Iris spuria

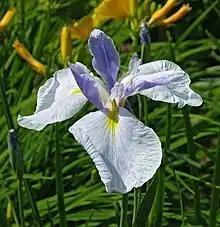
"Iris spuria" Cultivar 'April's Birthday'

Due to the wide range of species, (with various tolerances for heat, salt or cold resistance), they have been very useful to plant breeders. Many of the modern cultivars have been breed with larger flowers in a wider range of colours than wild species.